William Sharp (surgeon)

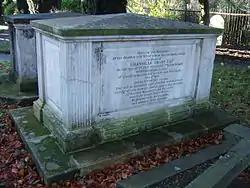
The Sharp tombs at All Saints', Fulham.

Sharp died in 1810 and was buried at All Saints' Church, Fulham, as "William Sharp, Esq., late of Fulham House, in this parish, who died March 17, 1810, aged 81", with his sister Elizabeth Prouse, "late of Wicken Park, Northamptonshire, who died Feb. 23, 1810, aged 77". The epitaph on their shared tomb reads